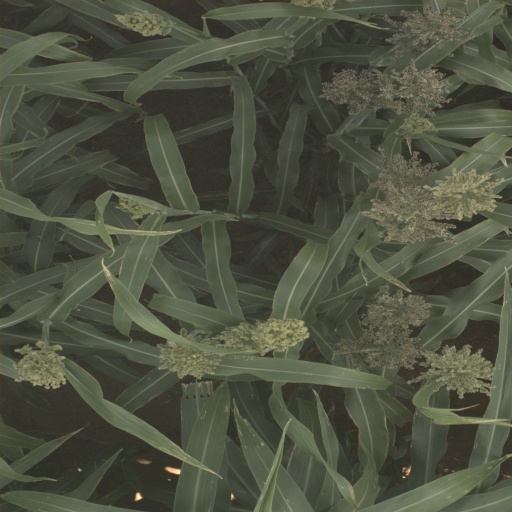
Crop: sorghum